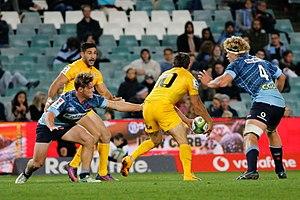
Federico Nicolás Sánchez, né le 26 octobre 1988 à San Miguel de Tucumán, est un joueur international argentin de rugby à XV évoluant au poste de demi d'ouverture.